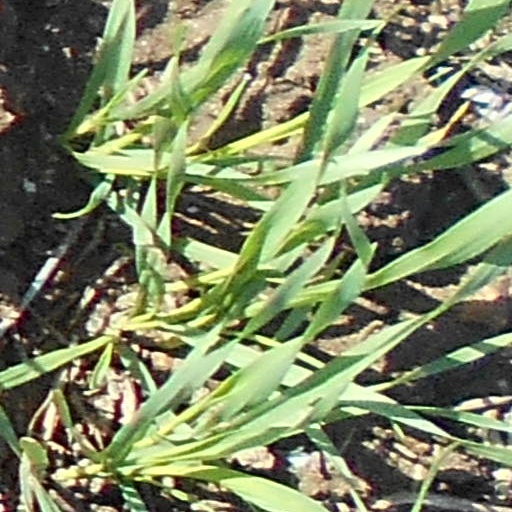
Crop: wheat